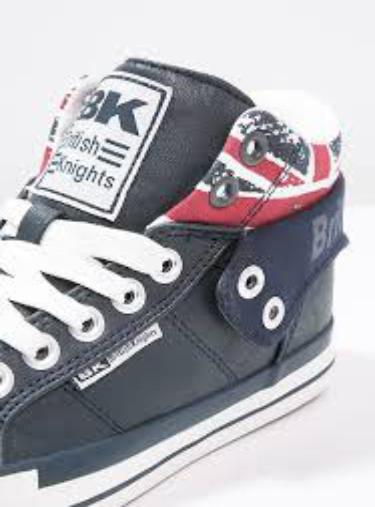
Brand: British Knights
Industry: Clothes